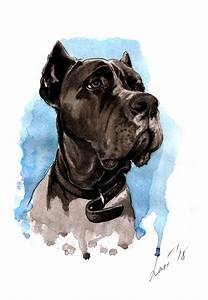
Label: cane